List of current Australian Football League coaches

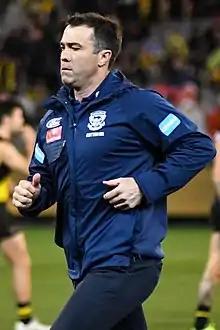
Chris Scott is currently the longest-serving coach in the Australian Football League.

This list includes the appointment date and performance record of current Australian Football League senior coaches. The league consists of 18 clubs across Australia.